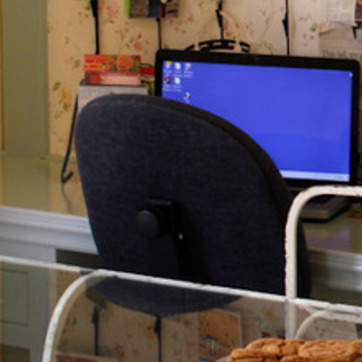
Material: fabric